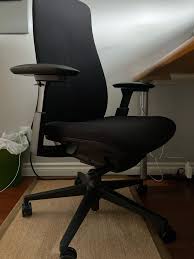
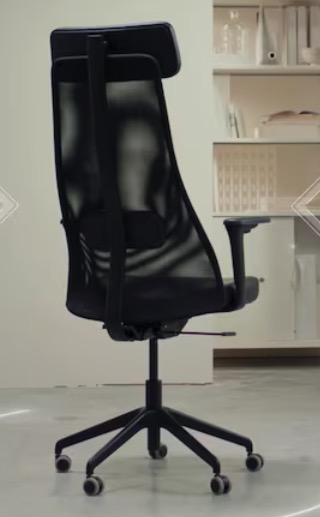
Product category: items_chair
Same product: no